Efim Malkin

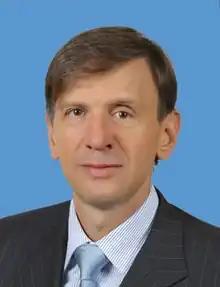

Efim Naumovich Malkin (born 9 July 1954) is a Russian politician who served as a senator from the Chukotka Autonomous Okrug from 2002 to 2015.